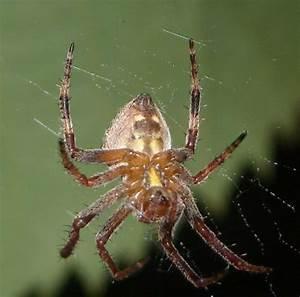
spider